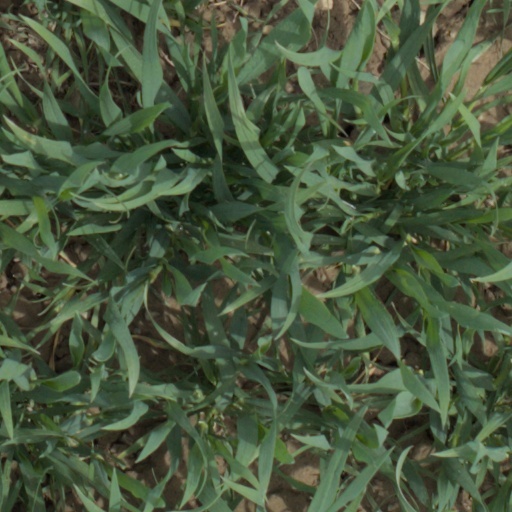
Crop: wheat